Goddard family

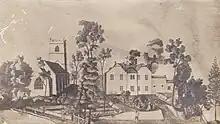
Manor House and Church, Clyffe Pypard, painted about 1754. The young couple on the lawn are intended for Edward Goddard and his bride Johanna, who were married 27 August 1754.

Descendants of Thomas Goddard were lords of the manor until the 20th century. In the following list, descent is from father to son unless noted.